MSFL Pro League Football

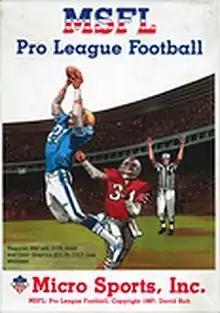

MSFL Pro League Football is a 1988 video game published by Micro Sports, Inc.